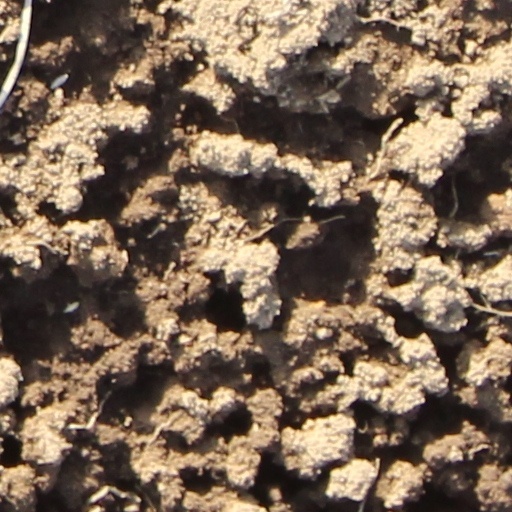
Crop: wheat